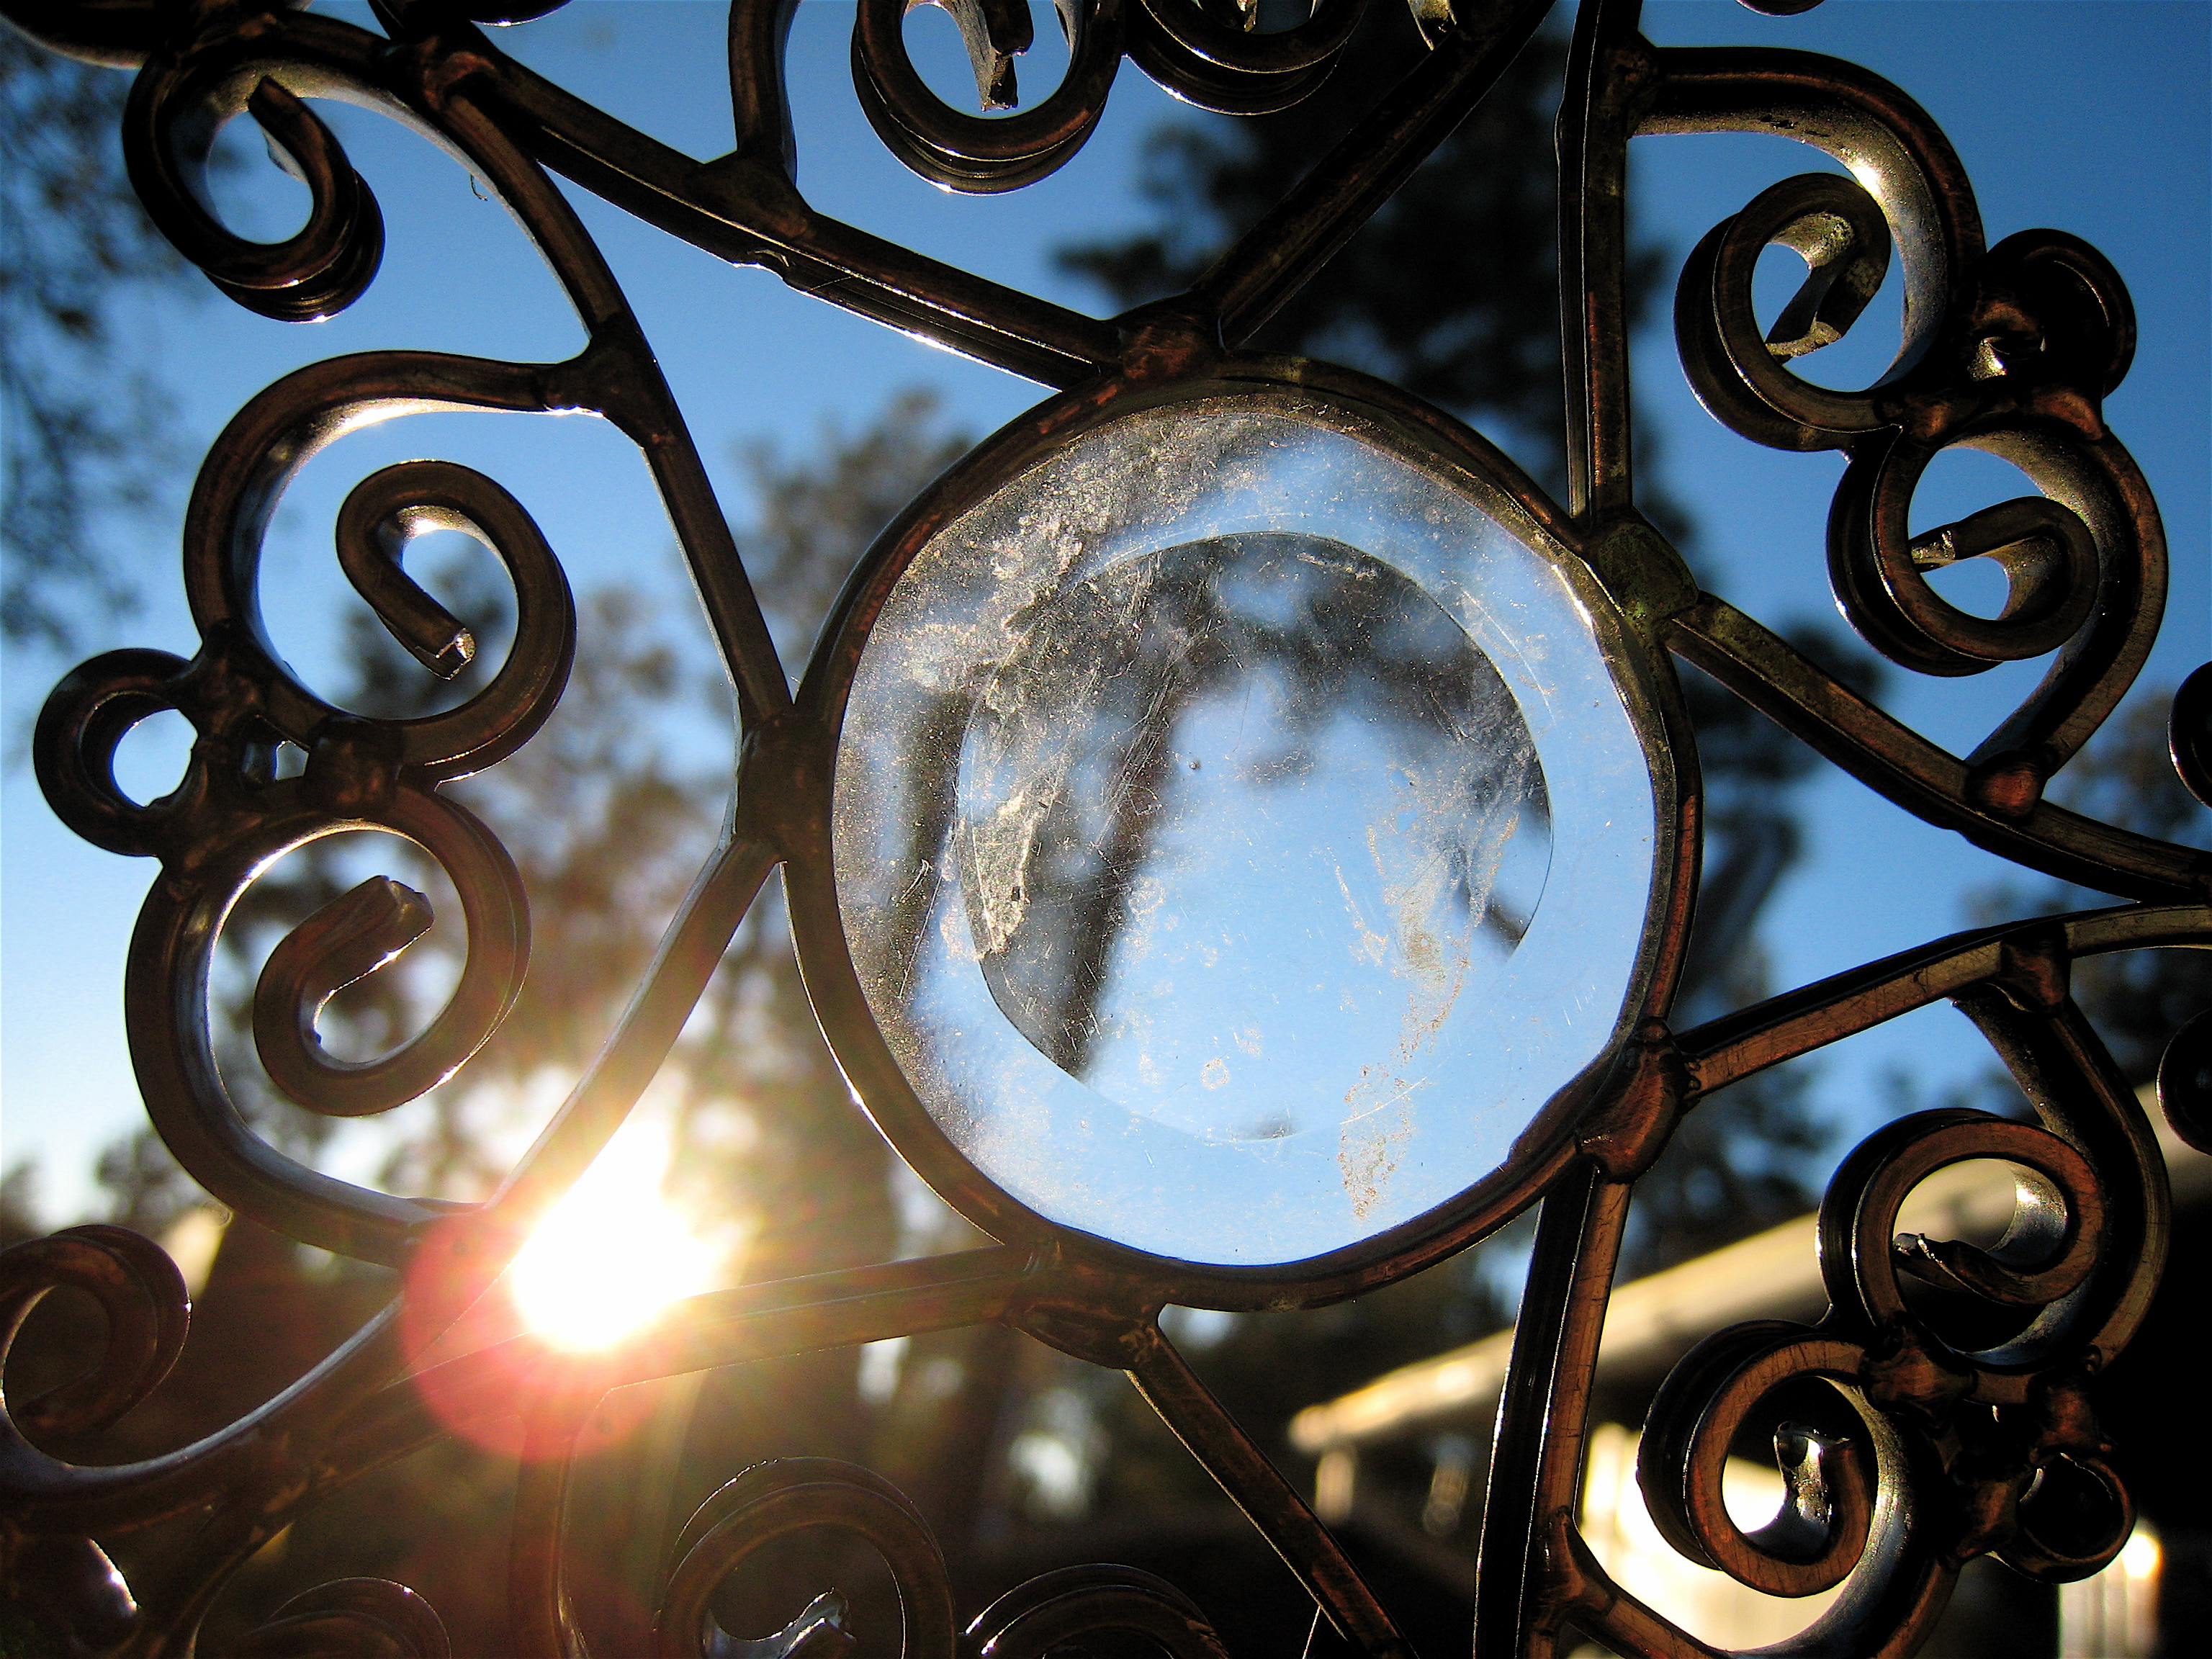
light, wheel, glass, vehicle, lighting, circle, light fixture, iron, shape, macro photography